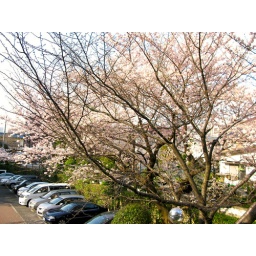
A view of cherry blossom from my house in Japan. Typical Japanese colour toned with pink and moss green.